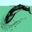
Label: whale